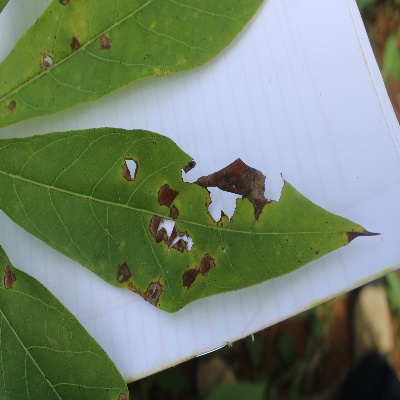
Crop: Cassava
Condition: brown spot